Baldwin Locomotive Works

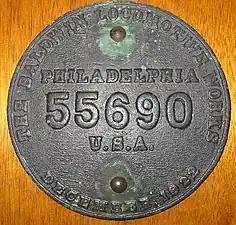
Baldwin Locomotive Works builder's plate, 1922

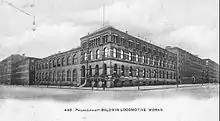
Baldwin Locomotive Works c. 1900

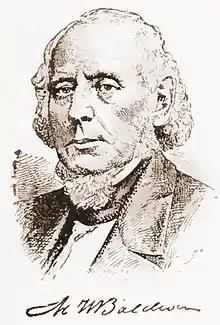
Matthias W. Baldwin, the company's founder

Matthias W. Baldwin, the founder, was a jeweler and whitesmith, who, in 1825, formed a partnership with machinist David H. Mason, and began making bookbinders' tools and cylinders for calico printing. Baldwin then designed and constructed a small stationary steam engine for his own use. This proved so successful and efficient that he was asked to build others like it. The original engine was in use and powered many departments of the works for well over 60 years, and is currently on display at the Smithsonian Institution in Washington D.C.